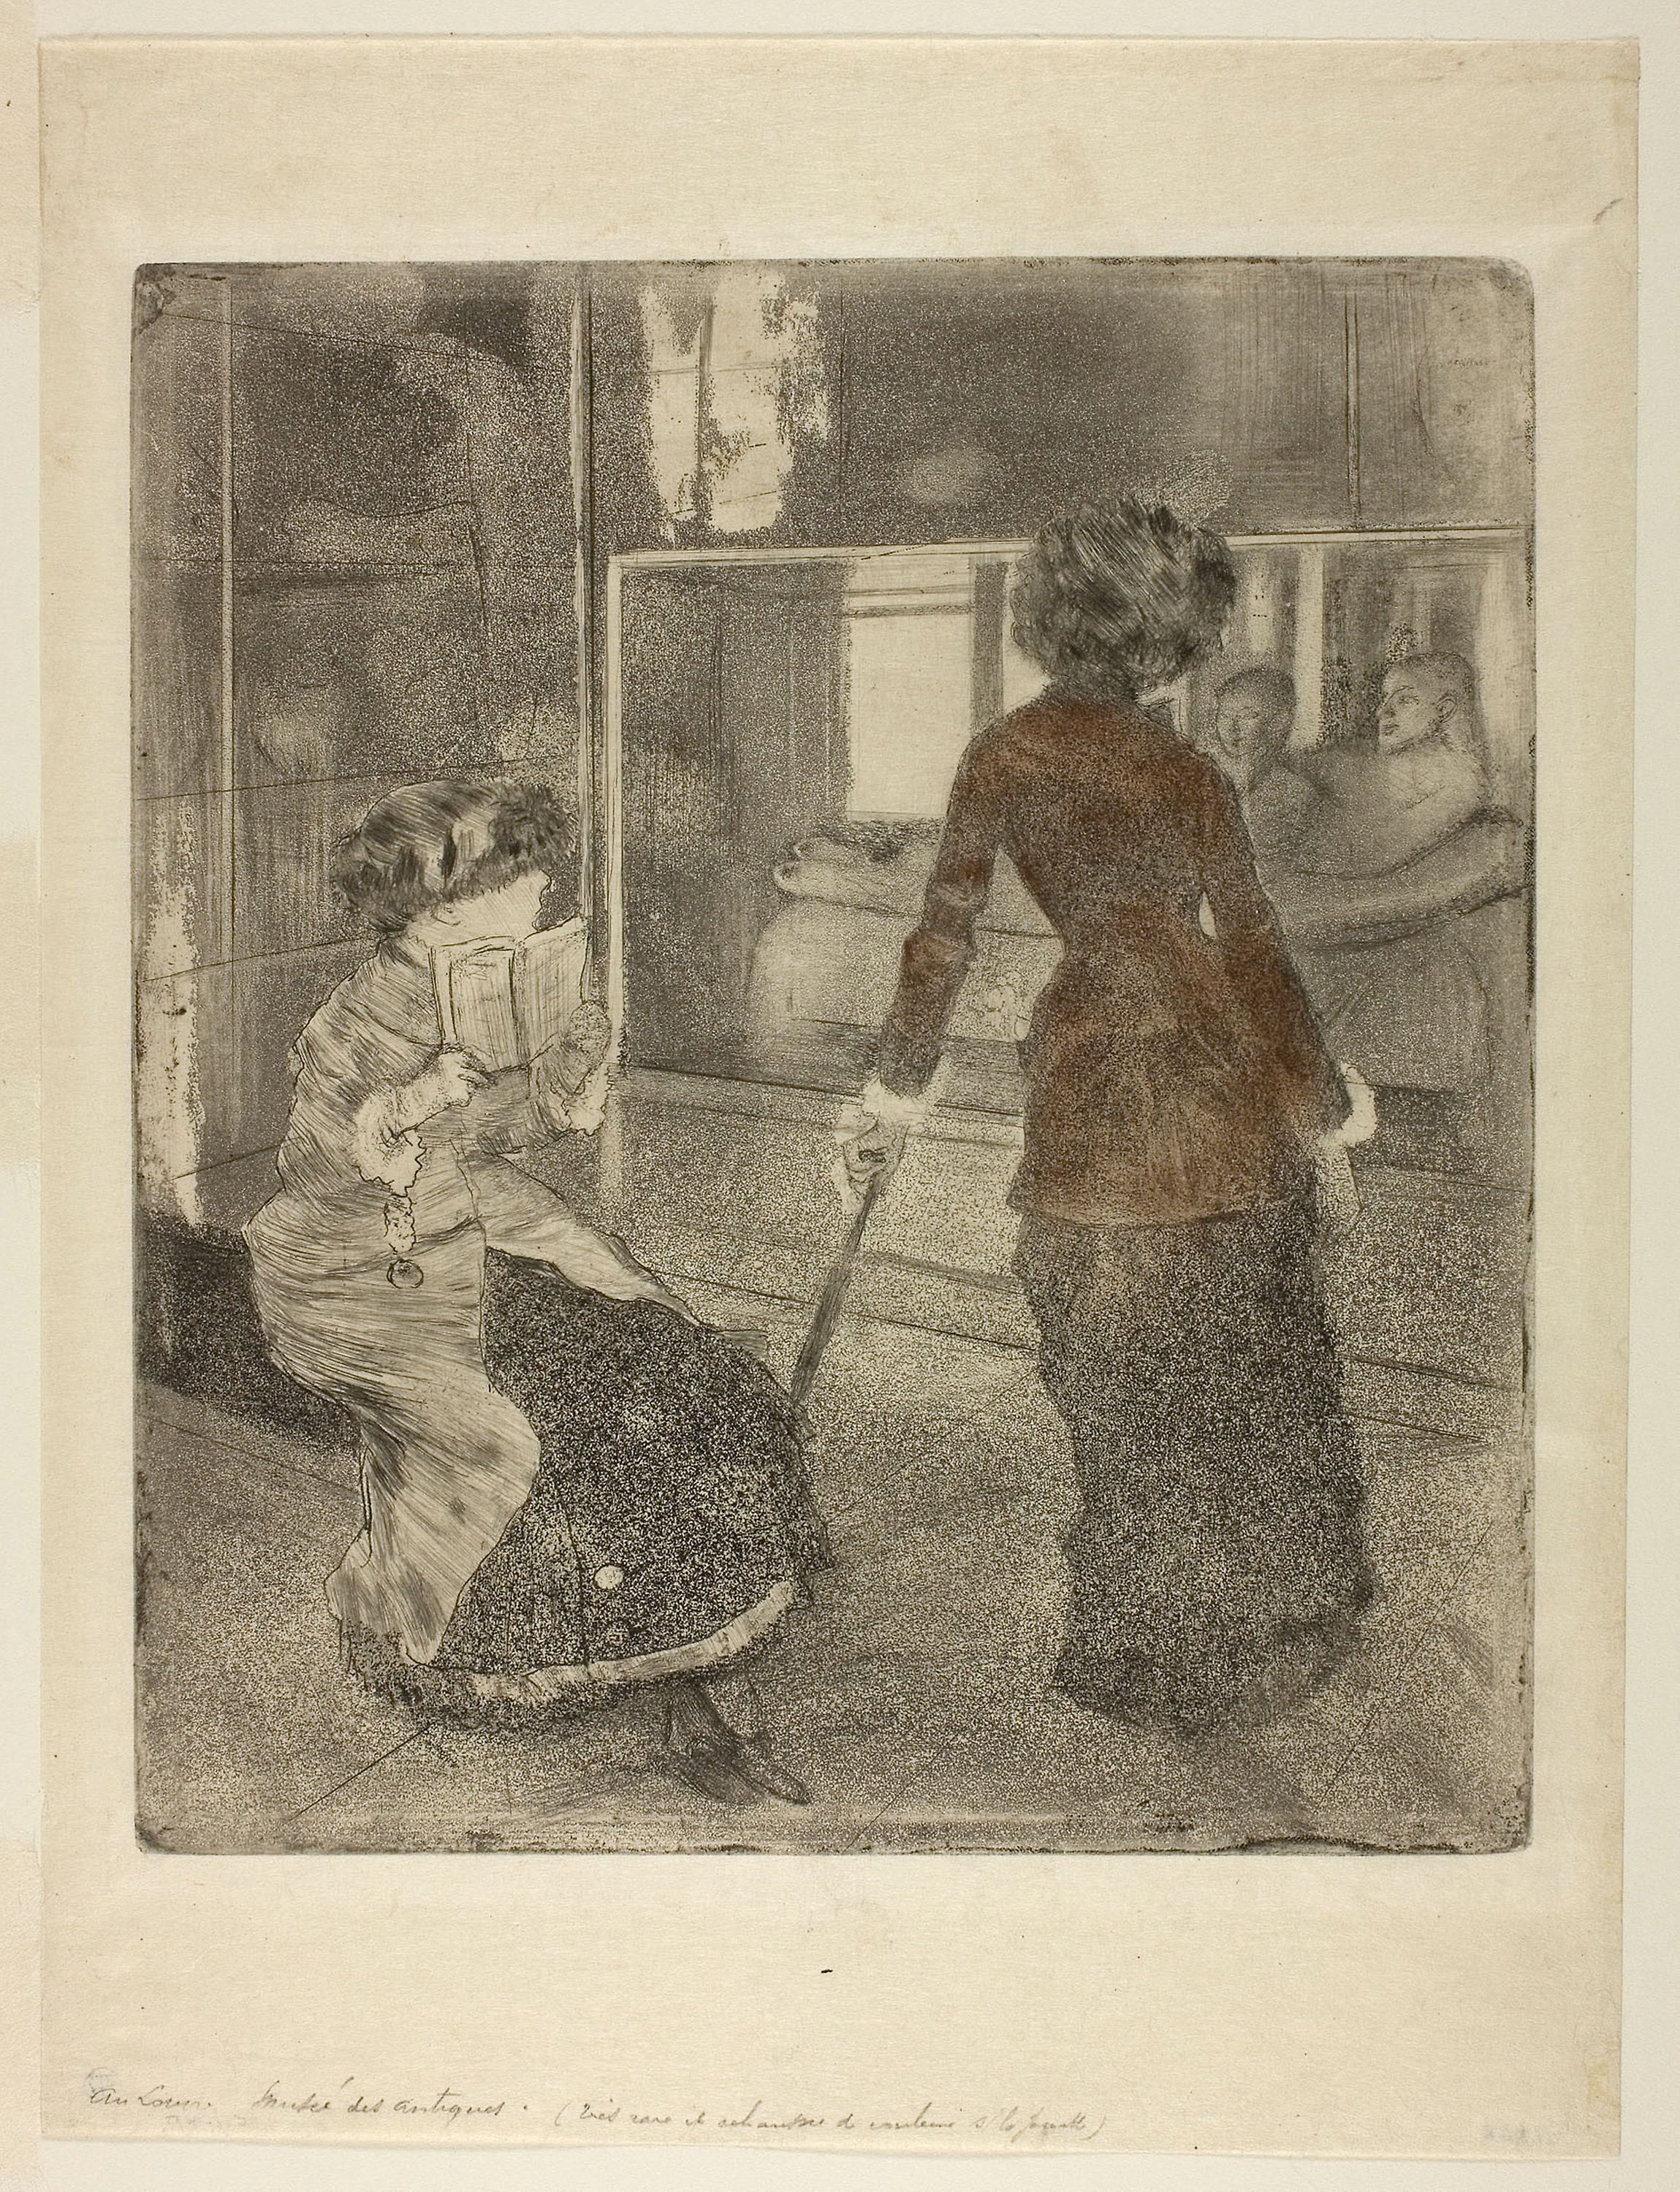
picture frame, art, painting, visual arts, vintage clothing, history, modern art, artwork